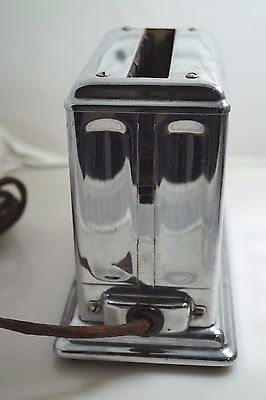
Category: toaster